Thomas Linley the younger

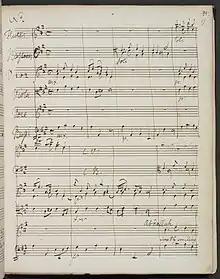

The firſt violin by Mr. Linley, jun. The principal vocal parts by Miſs Linley, Miſs M. Linley, Mr. Linley, Mr. Brett, Mr. Matthews, and Maſter Samuel.